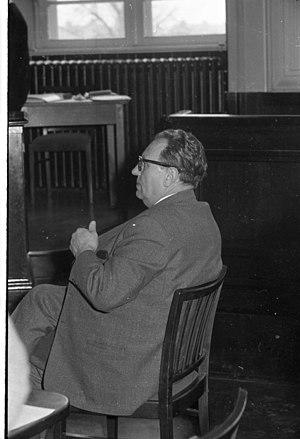
Otto Bradfisch né le 10 mai 1903 à Deux-Ponts mort le 22 juin 1994 à Seeshaupt est un économiste, juriste allemand et officier SS-Obersturmbannführer. Il commanda l'Einsatzkommando 8 de l'Einsatzgruppe B pendant la seconde guerre mondiale.